FC Juniors OÖ

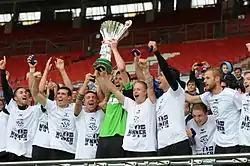
FC Pasching – Cup Winners 2012–13

In the 2012–13 season, Pasching was back at the other end of the table. The team won the autumn championship and went into the winter break four points ahead of LASK Linz. However, this advantage was lost in the spring and Pasching finished the season two points behind Linz in second place.